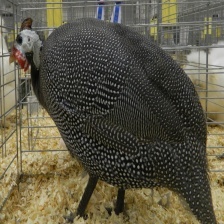
Species: GUINEAFOWL
Scientific name: NUMIDIDAE